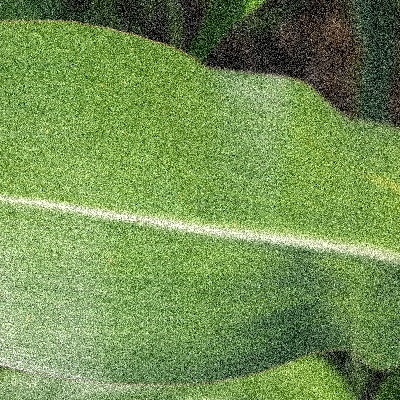
Label: Corn_(Maize)___Leaf_Spot